James Fulton (English cricketer)

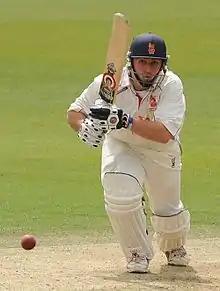
James Fulton in 2008

James Fulton (born 21 September 1977) is an English former cricketer. He played 21 first-class matches for Oxford University Cricket Club between 1997 and 1999.